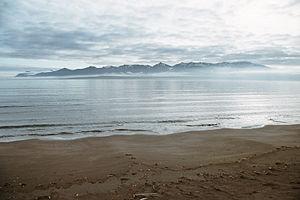
Eyjafjörður depuis la plage de Dalvík, 2005.
Grýtubakkahreppur est une municipalité du nord de l'Islande, située dans l'Eyjafjörður.
La Flateyjarskagi, toponyme islandais signifiant littéralement en français « la péninsule de Flatey » du non d'une île proche, est une péninsule du Nord de l'Islande, dans la région de Norðurland eystra, entre l'Eyjafjörður à l'ouest et la Skjálfandi à l'est.
Svalbarðsstrandarhreppur est une municipalité du nord de l'Islande, située dans l'Eyjafjörður.